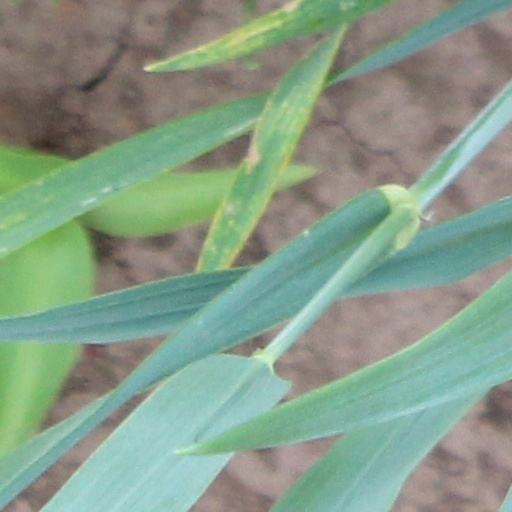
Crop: wheat